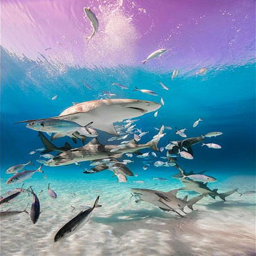
photographer has made a career out of photographing celebrities but has shifted to photographing sharks .